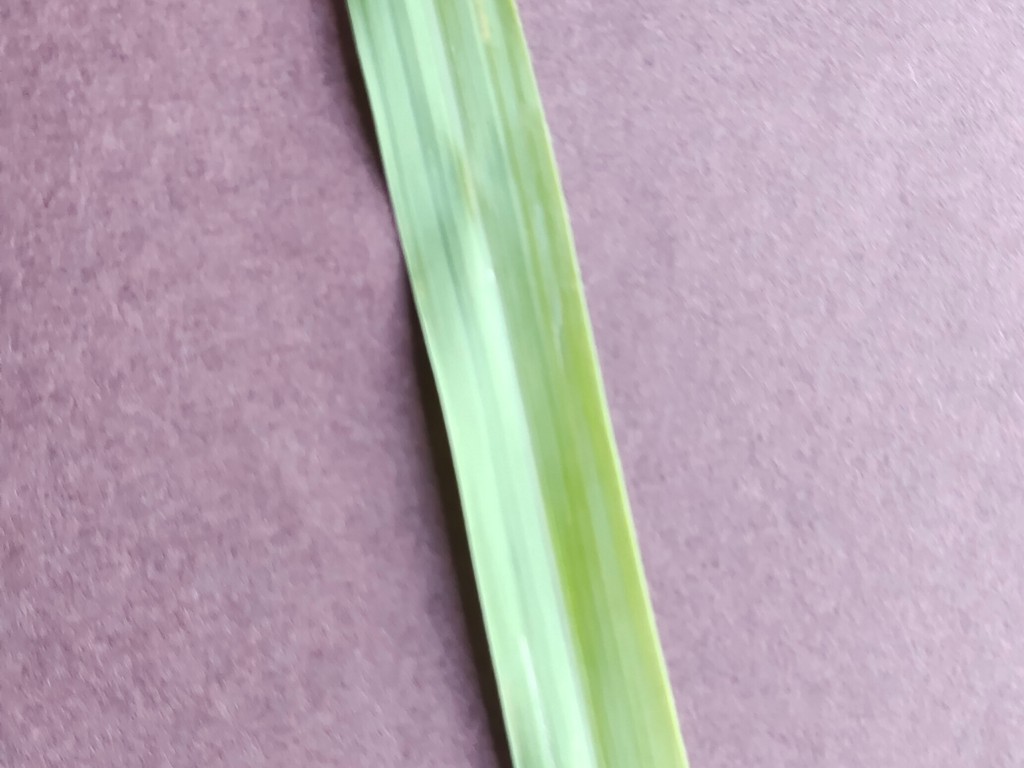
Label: Healthy